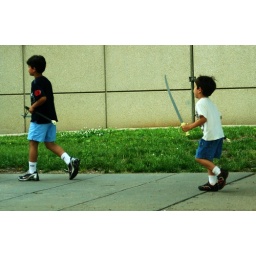
Two kids running along a sidewalk in DC... taken in a car.